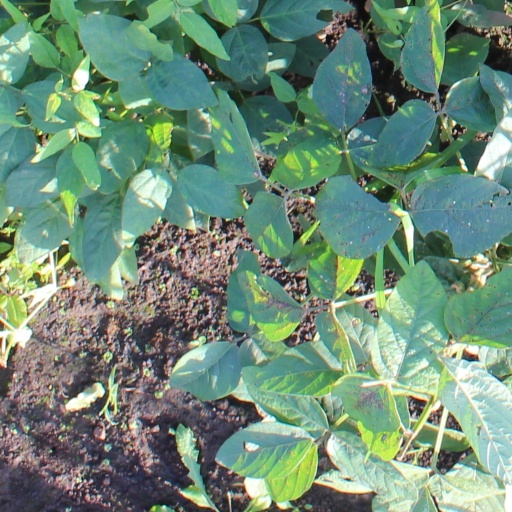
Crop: soybean